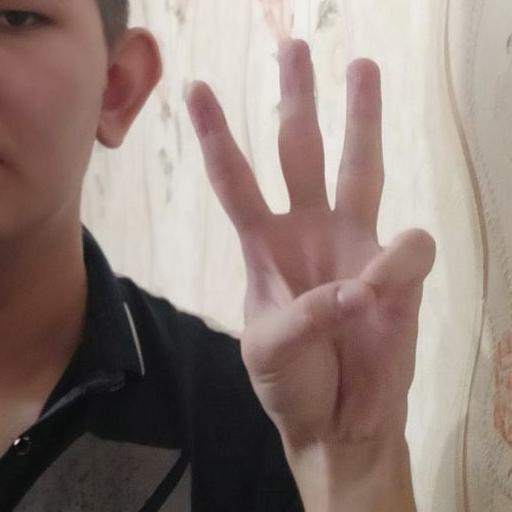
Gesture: three